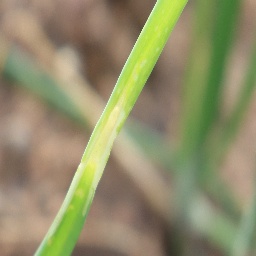
Label: Iris yellow virus